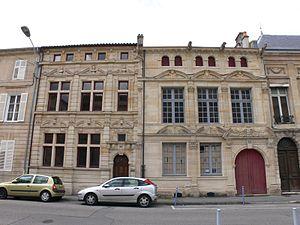
Façades Renaissance, rue du Bourg à Bar-le-Duc, Lorraine, France
La Lorraine est une région historique et culturelle du nord-est de la France à la frontière avec la Belgique, le Luxembourg et l'Allemagne. Elle est constituée des départements de Meurthe-et-Moselle, de la Meuse, de la Moselle et des Vosges. Son nom est hérité de Lothaire II de Lotharingie et ses habitants sont appelés les Lorrains.
La pierre de Savonnières est un type de pierres utilisé dans la construction de nombreux bâtiments. C'est une pierre de calcaire oolithique vaculolaire et moins coquillier du Jurassique.